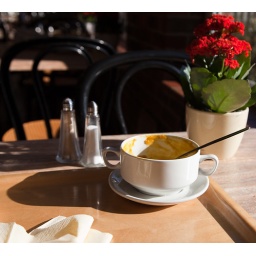
it was pumpkin soup at a table by the window